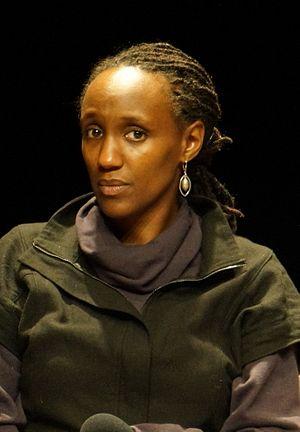
lors de Reims scènes d’Europe 2015.
Carole Karemera, est une actrice, danseuse et saxophoniste belge d'origine rwandaise.